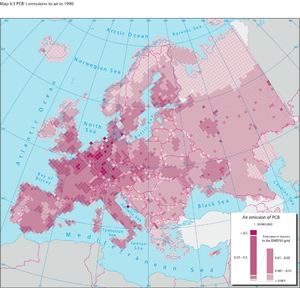
Émissions de PCB dans l'atmosphère en Europe en 1990 selon l'Agence européenne de l'environnement
Les polychlorobiphényles, aussi appelés biphényles polychlorés, ou encore parfois improprement dits « pyralènes » forment une famille de 209 composés aromatiques organochlorés dérivés du biphényle.